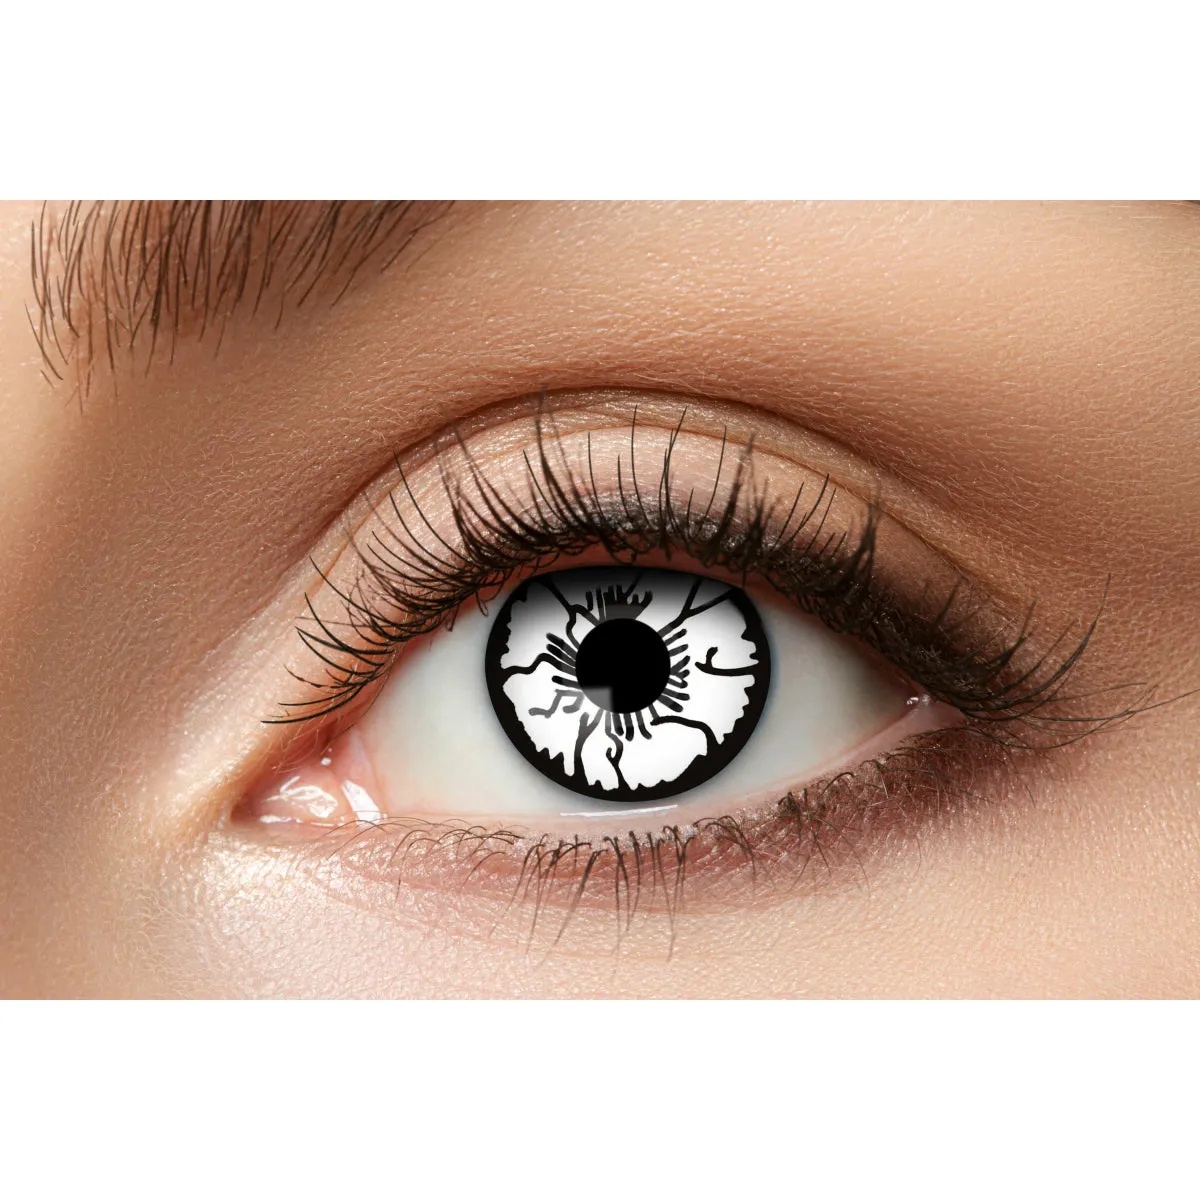
Geist Kontaktlinsen | Wochenlinsen
Diese Geist Kontaktlinsen sind ein wahrer Blickfang. Du kannst sie eine Woche tragen. Die Wochenlinsen erfüllen höchste Qualitätstandards. Sie sind nicht nur unglaublich beeindruckend im Design, sondern auch äußerst bequem zu tragen. Wir legen großen Wert auf die Gesundheit und Sicherheit deiner Augen, daher sind unsere Linsen aus hochwertigen Materialien gefertigt und einfach in der Anwendung. Ganz gleich, ob du ein aufregendes Cosplay planst, einen besonderen Anlass feierst oder einfach nur deinen Alltags-Look aufpeppen möchtest, unsere Wochenlinsen werden deinen Erwartungen gerecht. Bestelle noch heute und erlebe, wie du dich mit unseren Linsen von der Masse abhebst!Dreischichtige Linsen in Optikerqualität Hergestellt im Sandwich-Verfahren Entsprechen den CH/EU-Vorschriften ISO-zertifiziert Starke Deckkraft (für helle und dunkle Augen geeignet) Das Tragen der Linsen erfolgt auf eigene Gefahr. Linsen können nicht zurückgegeben werden! Für die Reinigung und Aufbewahrung brauchst du immer Kontaktlinsen-Aufbewahrungslösung und einen Aufbewahrungsbehälter - bestelle diese also am besten gleich bei uns mit. Generell solltest du die Gebrauchsanweisung für Kontaktlinsen sorgfältig lesen, bevor du sie zum ersten Mal verwendest, und deinen Optiker oder Augenarzt fragen, wenn du Fragen hast. Wir raten völlig unerfahrenen Kunden ohne vorherige professionelle Ausbildung von der Verwendung von Kontaktlinsen ab. In der Regel können die Linsen das Sichtfeld einschränken. Deshalb sollten die Linsen nicht bei der Arbeit, beim Autofahren oder ähnlichen Tätigkeiten verwendet werden. Die Linsen sind eine Einheitsgröße und haben keine Verschreibung. Es handelt sich um weiche Wochen, die mehrmals getragen werden können, aber natürlich nicht unbegrenzt.
Brand: Catcher
Category: Health & Beauty > Personal Care > Vision Care > Contact Lens Care > Contact Lenses > Weekly Contact Lenses